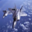
Label: airplane